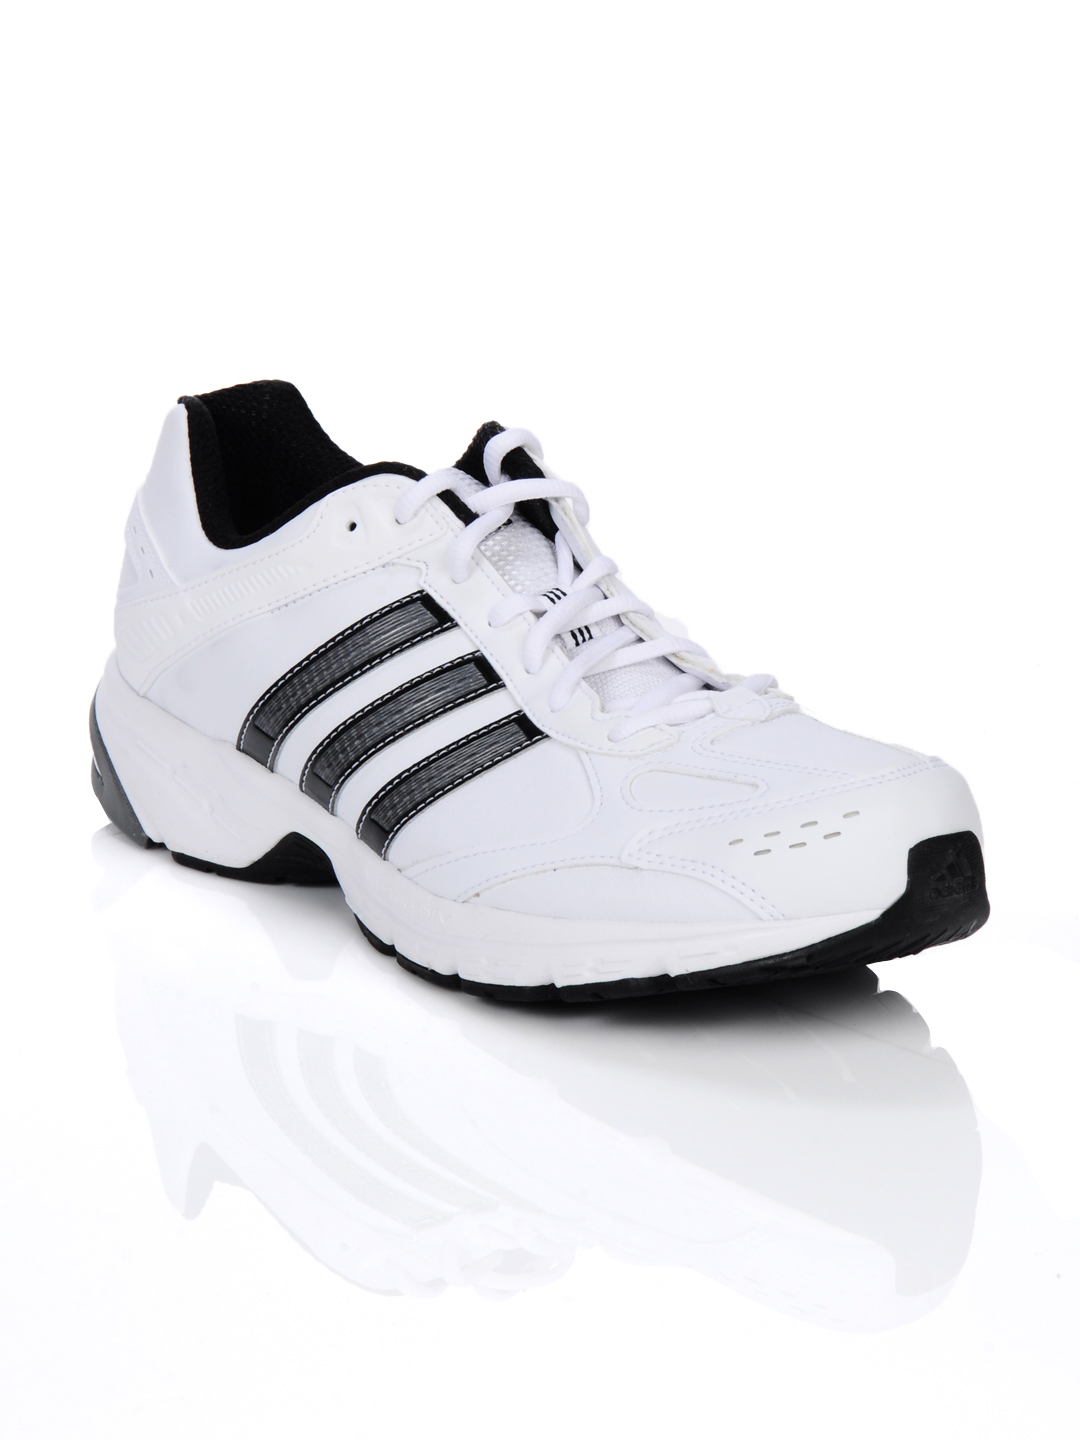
ADIDAS Men Duramo 4 Lea White Sports Shoes
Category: Footwear / Shoes / Sports Shoes
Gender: Men
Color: White
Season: Fall 2012
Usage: Sports